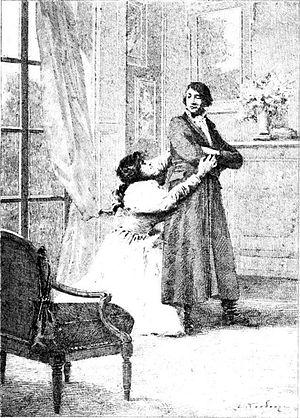
Le Colonel Chabert est un court roman d’Honoré de Balzac, qui paraît sous sa forme définitive en 1844. Une première version du texte avait paru en 1832 sous le titre La Transaction dans la revue L'Artiste, puis en 1835 sous le titre La Comtesse à deux maris. Il sera de nouveau publié en feuilleton dans le supplément littéraire du Constitutionnel en 1847.